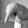
ASL letter: Q